Kalervo Palsa

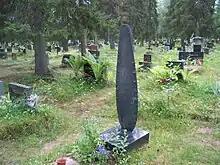
Kalervo Palsa gravestone

Besides Hieronymus Bosch, his work has been compared to that of Frida Kahlo. His artistic influences include René Magritte and Vincent van Gogh, and his works also include references to Jean-Paul Sartre, August Strindberg and Jean Genet. On the first page of Eläkeläinen muistelee, he mentions other looser influences such as Jonathan Swift and Vladimir Lenin, among others.